Sam Ratulangi

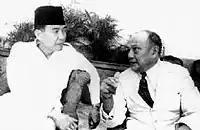
Ratulangi with Sukarno in 1948

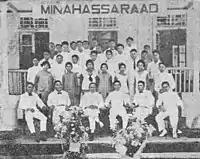
Ratulangi with others in front of the Minahasa Raad building

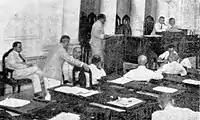
Ratulangi about to give a speech at the Volksraad in 1927

On his return to Indonesia in 1919, Ratulangi moved to Yogyakarta to teach math and science at the technical high school "Prinses Juliana School". After three years of teaching, he moved to Bandung and started the insurance company "Assurantie Maatschappij Indonesia" with Roland Tumbelaka, a medical doctor by profession and fellow Minahasan. The company name contained the first known instance of the word "Indonesia" being used in official documents. It has been noted that Sukarno first met Ratulangi when he was visiting Bandung for a conference. He noticed the name of Ratulangi's company that included "Indonesia". He was curious about the owner of the business and met Ratulangi in his office.